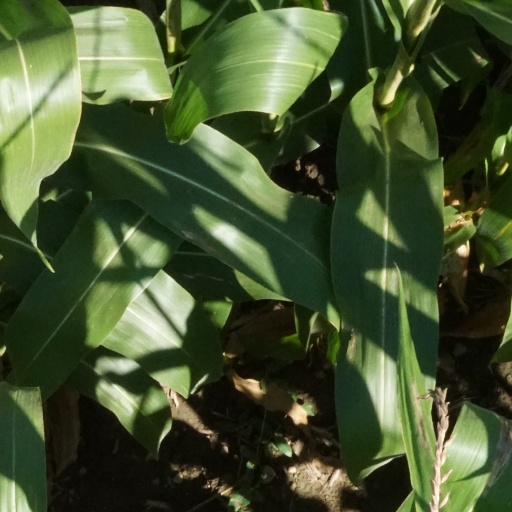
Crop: maize; corn